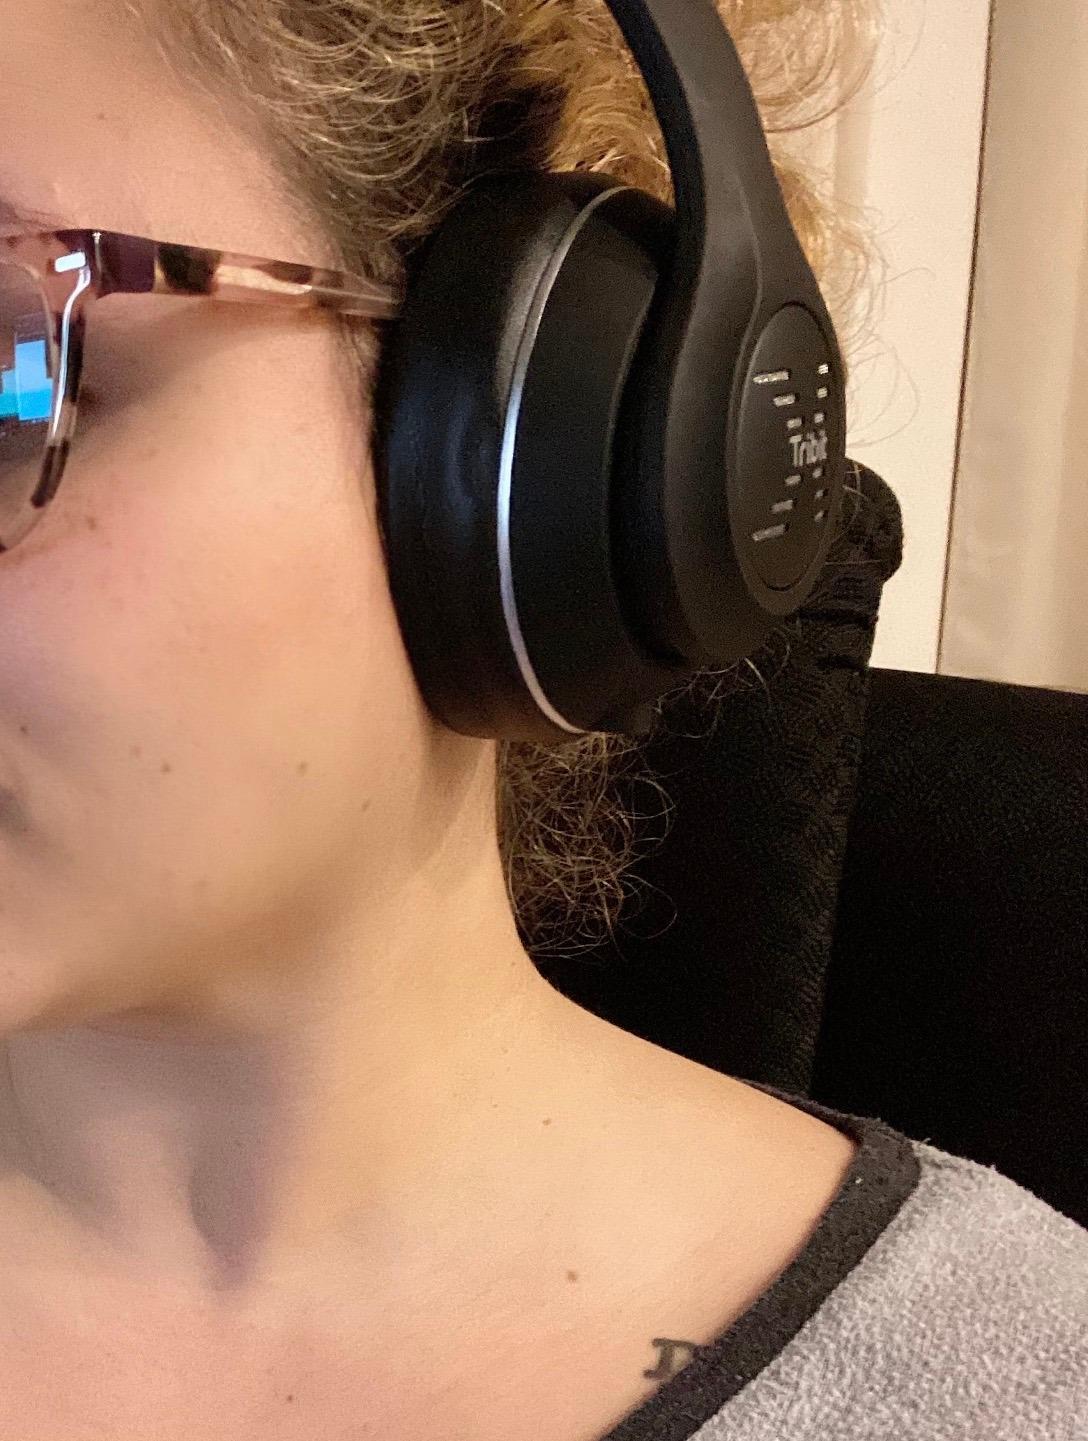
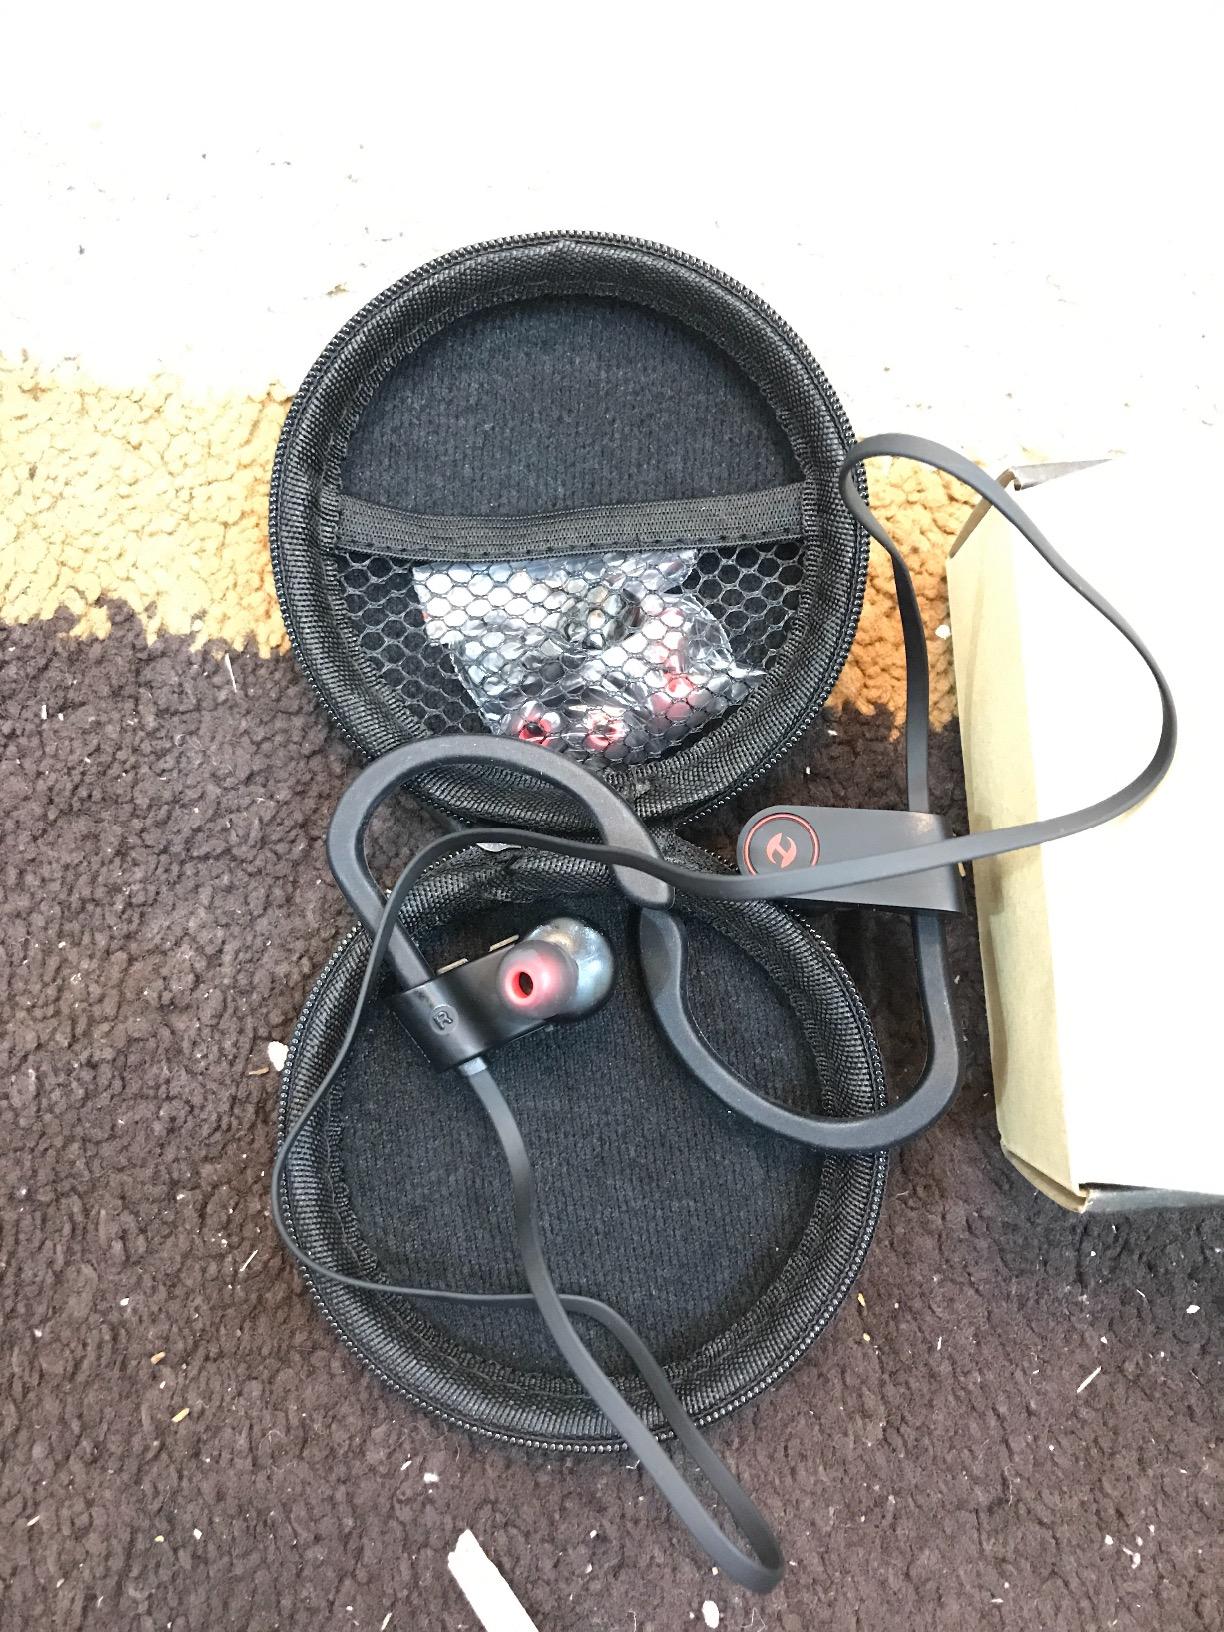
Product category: headphones
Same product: no